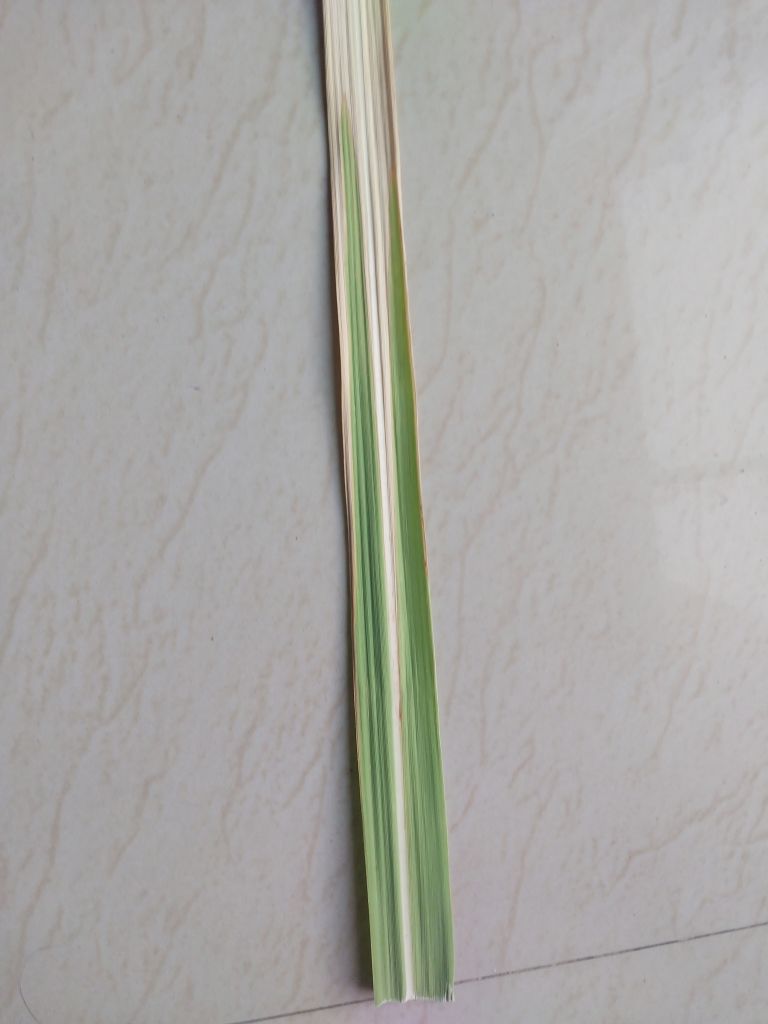
Label: Banded Chlorosis